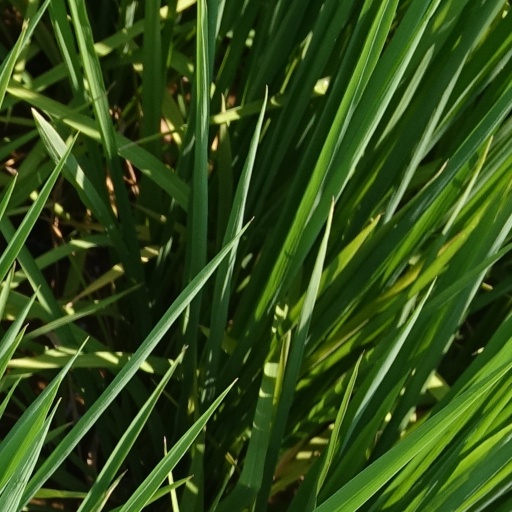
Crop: rice